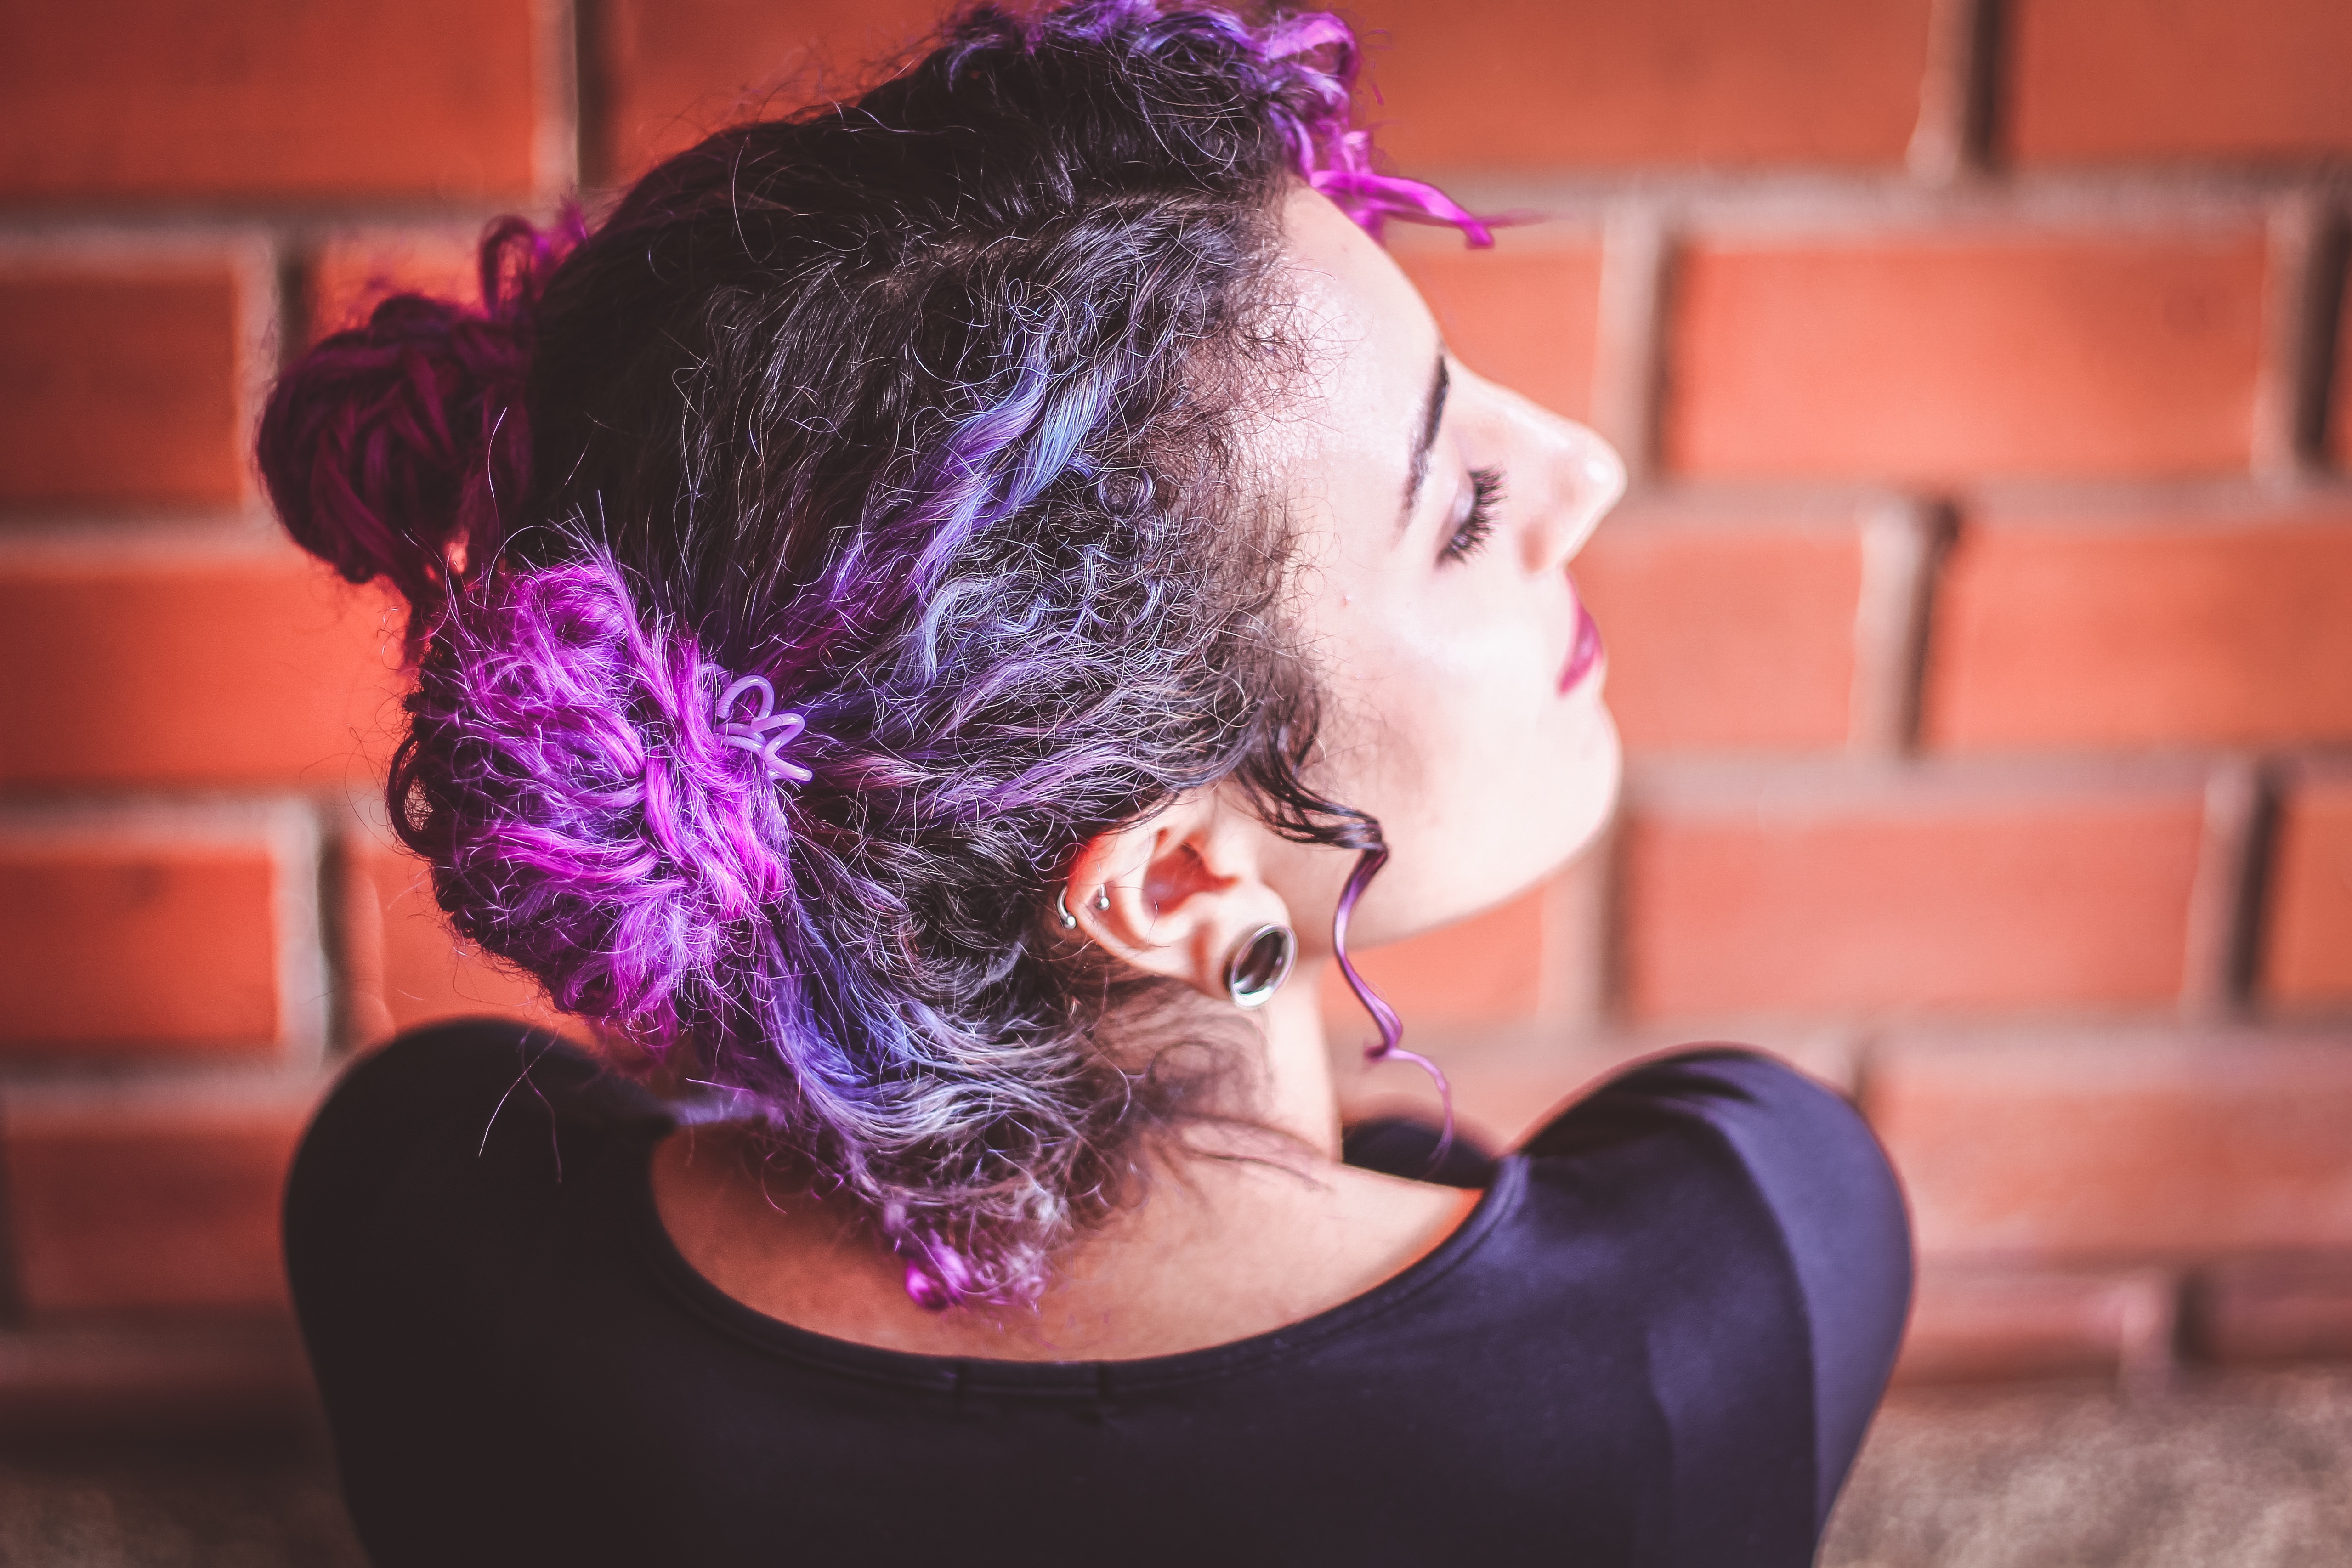
hair, red, color, fashion, pink, hairstyle, eye, head, beauty